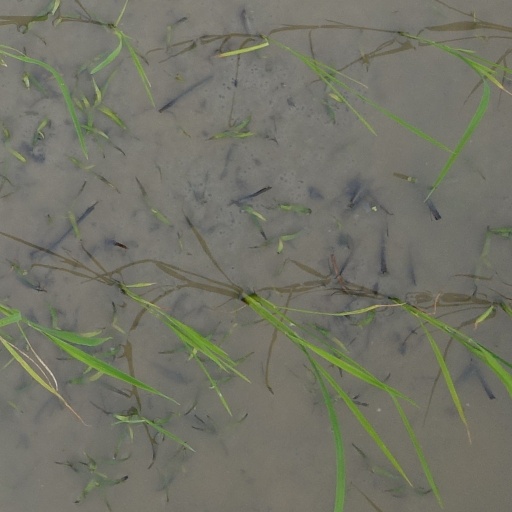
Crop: rice